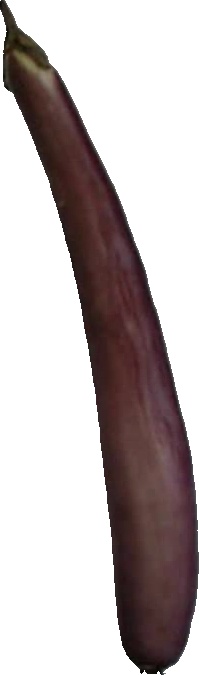
Label: eggplant_long_1